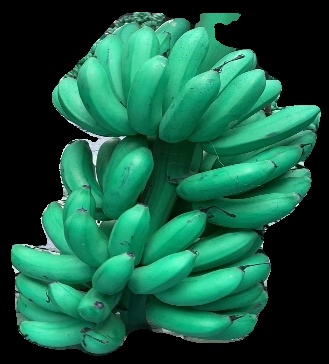
Variety: rasbale
Grade: grade1